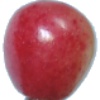
Label: cherry_rainier